Pavel Singer

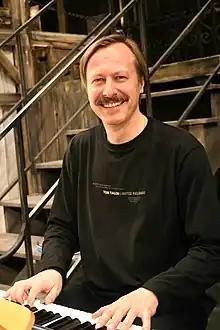

Pavel Singer (Павел Зингер, born September 29, 1962, in Pyatigorsk, USSR) is an Austrian composer, pianist and arrangeur.